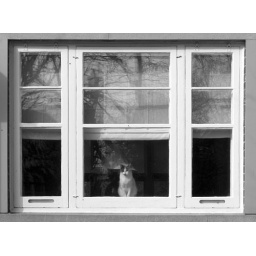
cat sitting in the window